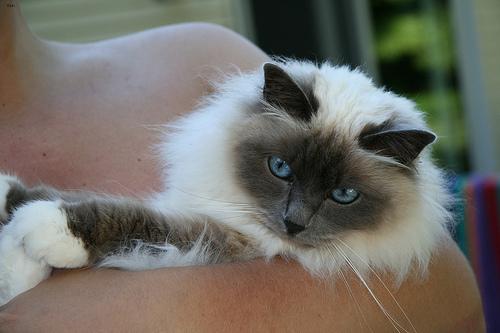
Breed: Birman